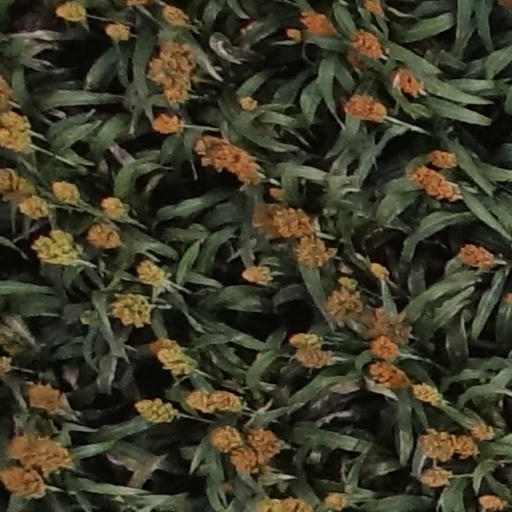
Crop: sorghum